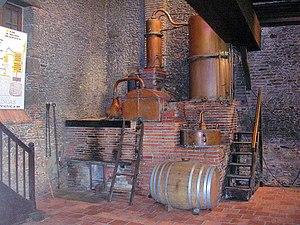
Alambic de 1804 du domaine d'Ognoas, à Arthez-d'Armagnac, dans le département français des Landes
Arthez-d'Armagnac est une commune du Sud-Ouest de la France, située dans la partie est du département des Landes, dans le terroir du Bas-Armagnac, limitrophe du département du Gers.
L'armagnac est une eau-de-vie de vin produite dans les départements français du Gers, des Landes et du Lot-et-Garonne, avec des dénominations géographiquement plus restreintes : le bas-armagnac, l'armagnac-ténarèze et le haut-armagnac. La mention blanche-armagnac partage la même aire de production, mais avec un cahier des charges un peu particulier. Toutes ces dénominations doivent leur nom à l'ancienne province d'Armagnac, qui constitue une partie du vignoble du Sud-Ouest.
Cet article recense les monuments historiques des Landes, en France.